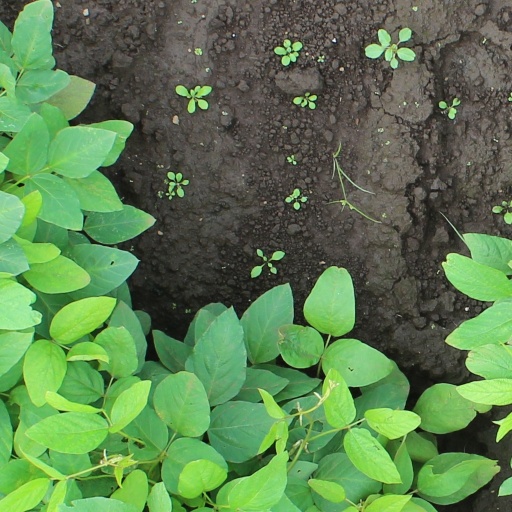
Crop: soybean